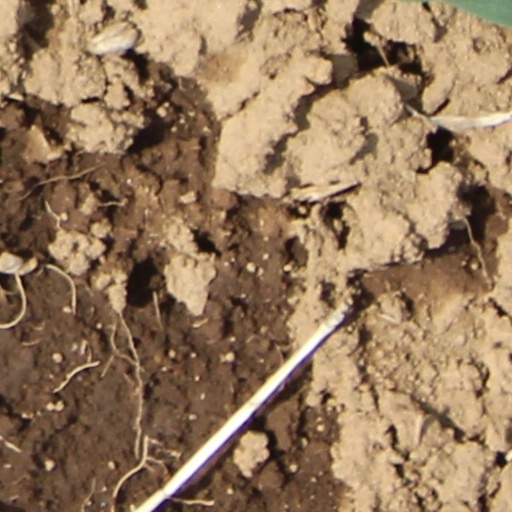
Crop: wheat